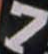
Number: 7